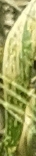
Label: Wheat___Yellow_Rust